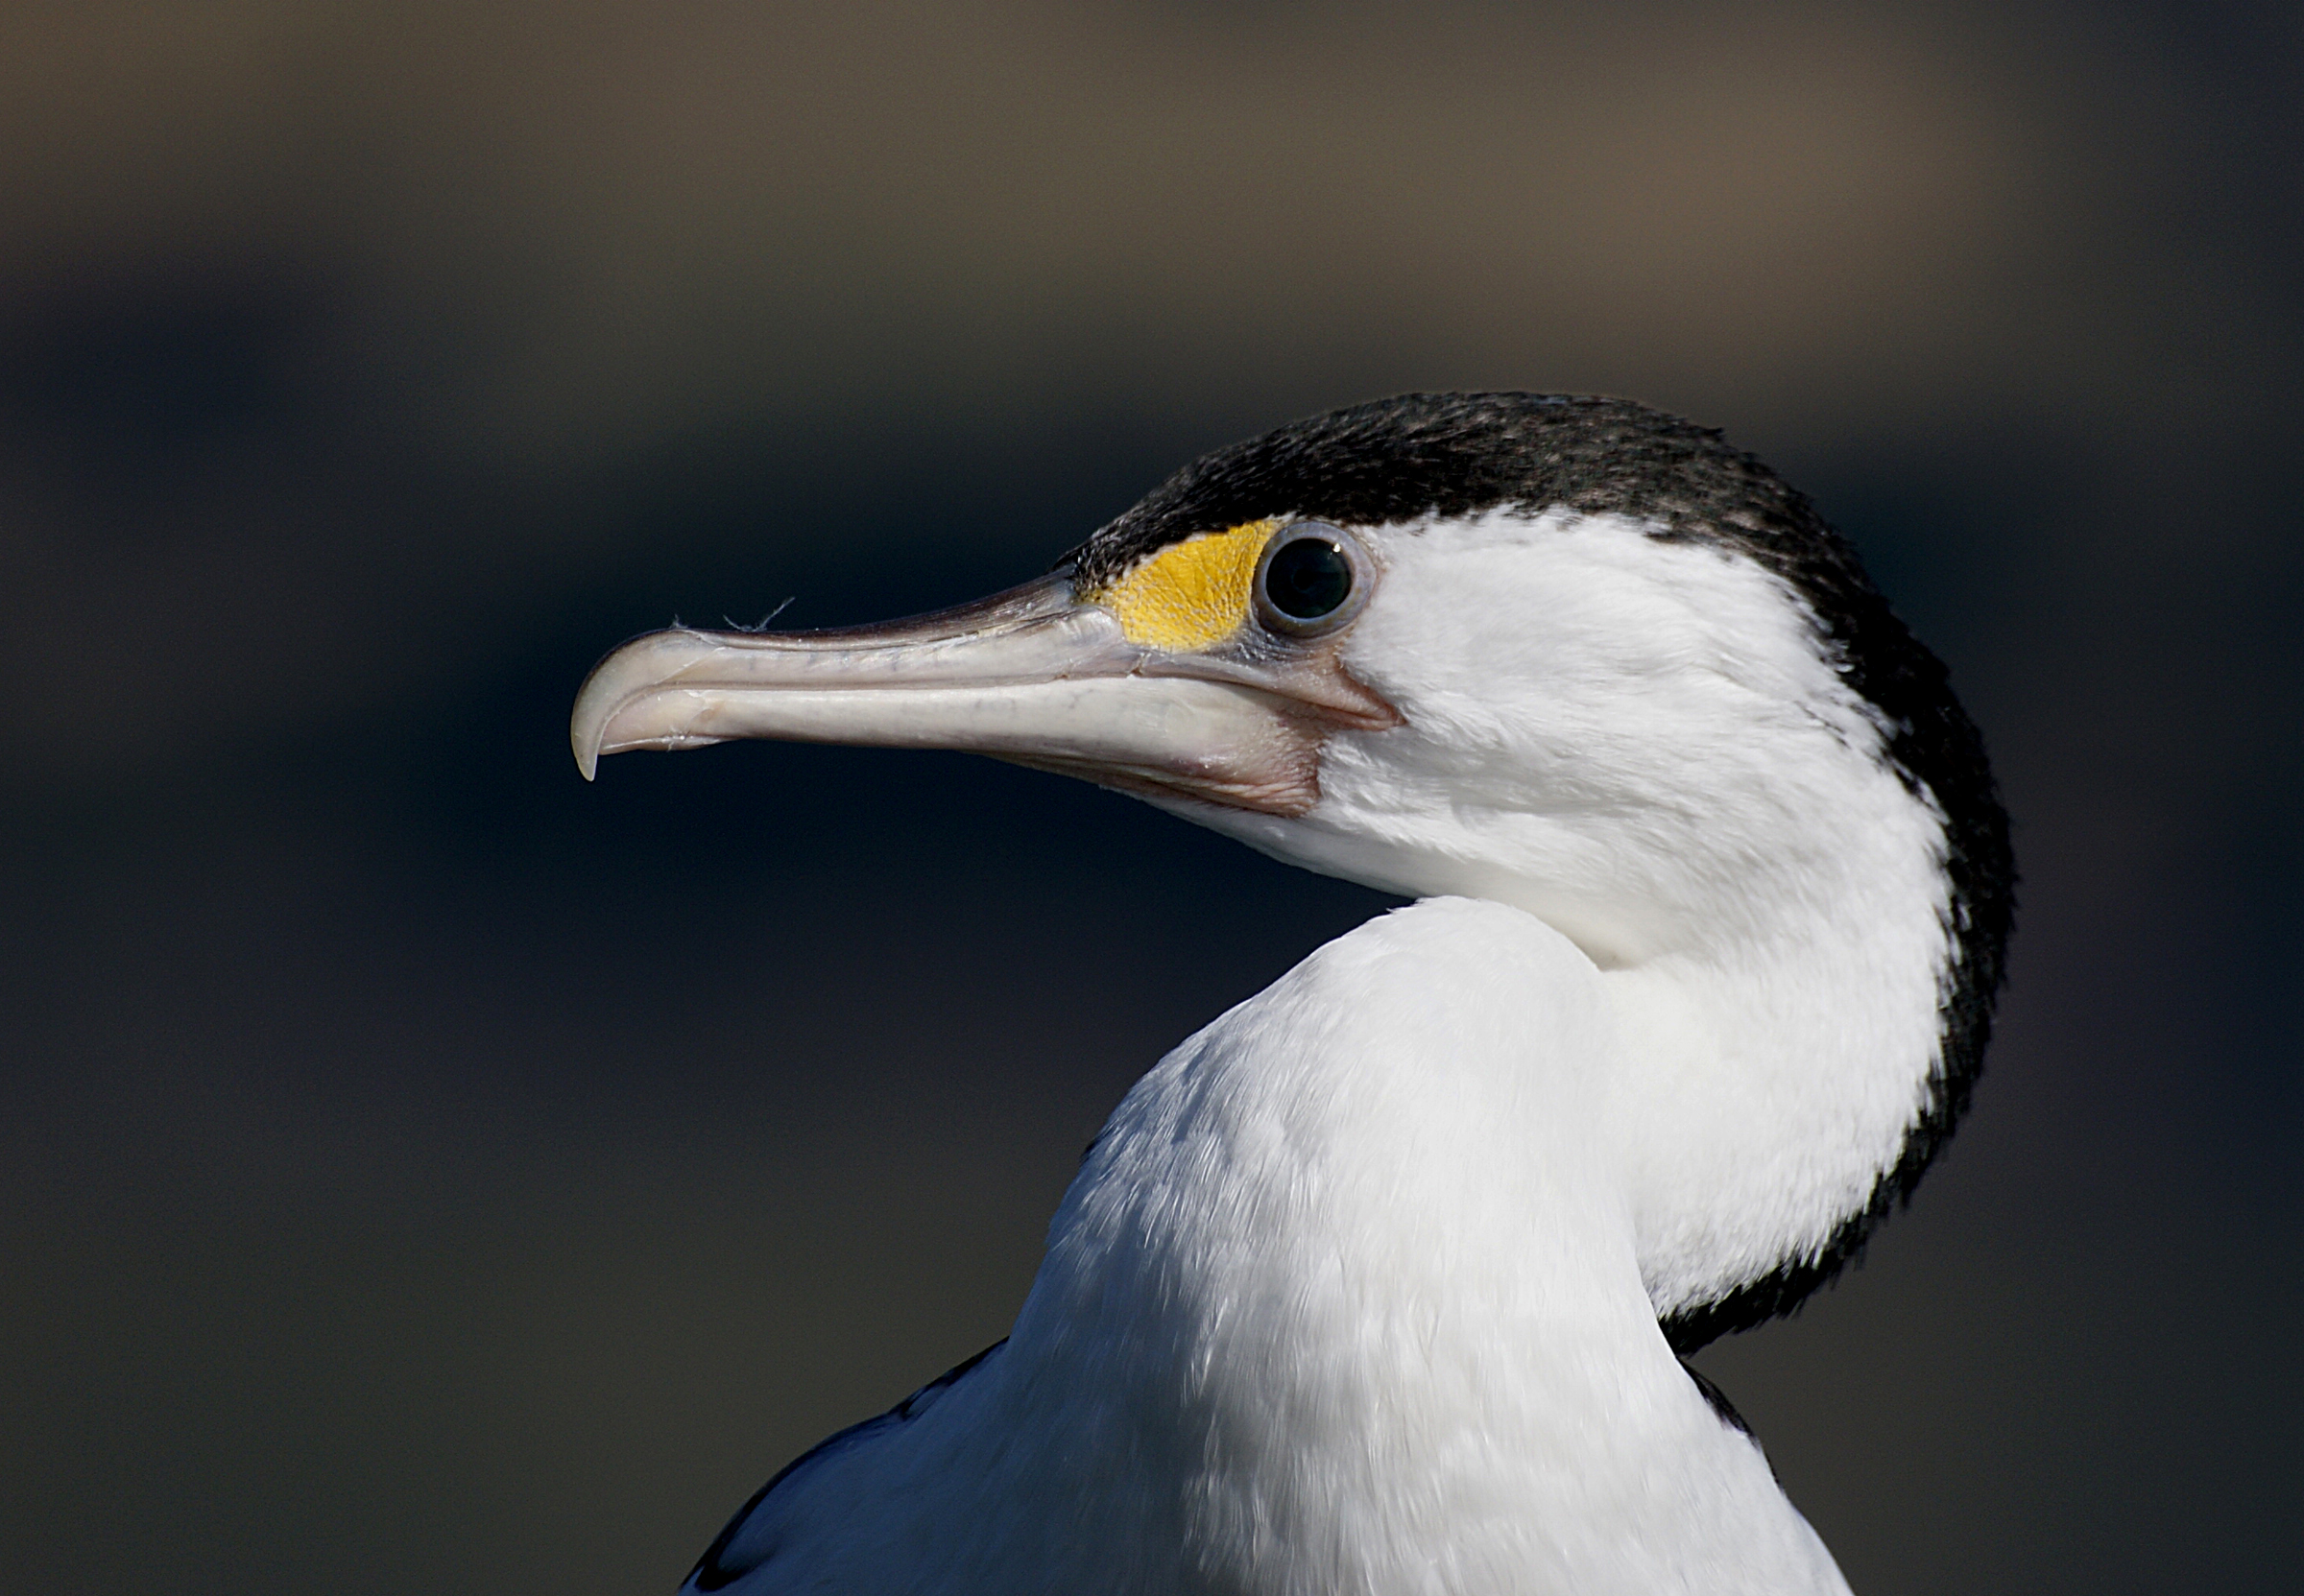
bird, wing, seabird, wildlife, beak, fauna, close up, birds, publicdomain, seabirds, vertebrate, newzealandbirds, shags, shorebird, yellowfacedcormorant, charadriiformes